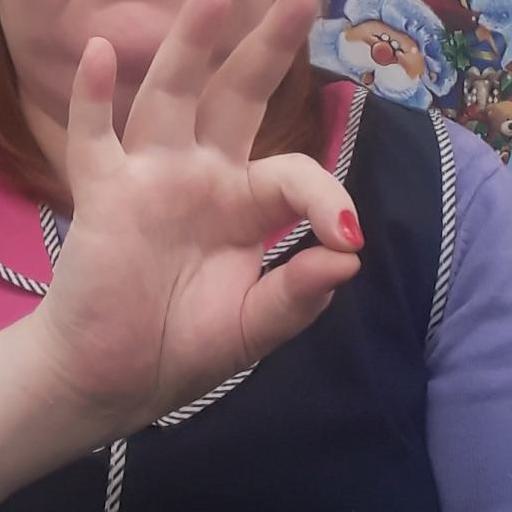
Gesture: ok